List of United States Supreme Court cases, volume 74

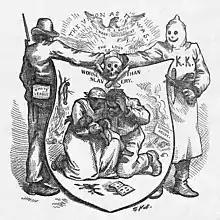
A Reconstruction era Harper's Magazine editorial cartoon by Thomas Nast denouncing KKK and White League murders of innocent Blacks

"Ex parte McCardle", 74 U.S. (7 Wall.) 506 (1869), arose during the Civil War Reconstruction. Newspaper publisher McCardle circulated "incendiary" articles advocating opposition to the Reconstruction laws enacted by Congress. He was jailed by a military commander under the Military Reconstruction Act of 1867. McCardle pursued a writ of "habeas corpus" in a Circuit Court in Mississippi, where he was unsuccessful. He appealed to the Supreme Court under the Habeas Corpus Act of 1867, which granted appellate jurisdiction to review denial of habeas corpus petitions. After the case was argued but before an opinion was delivered, Congress suspended the Supreme Court's jurisdiction over the case, exercising powers granted under Article III, section 2 of the US Constitution to limit the appellate jurisdiction of the Supreme Court. The Court validated congressional withdrawal of the Court's jurisdiction, and so McCardle had no recourse by which to challenge his imprisonment in federal court.